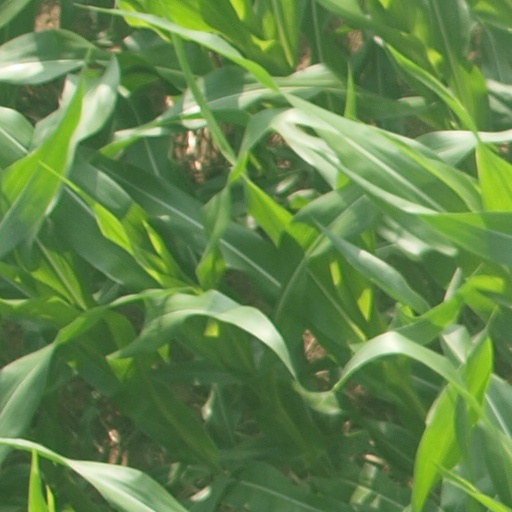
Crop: maize; corn